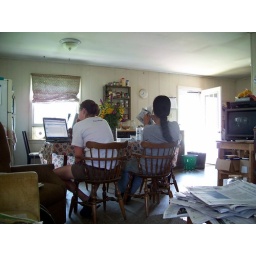
Lunchtime in the yellow house